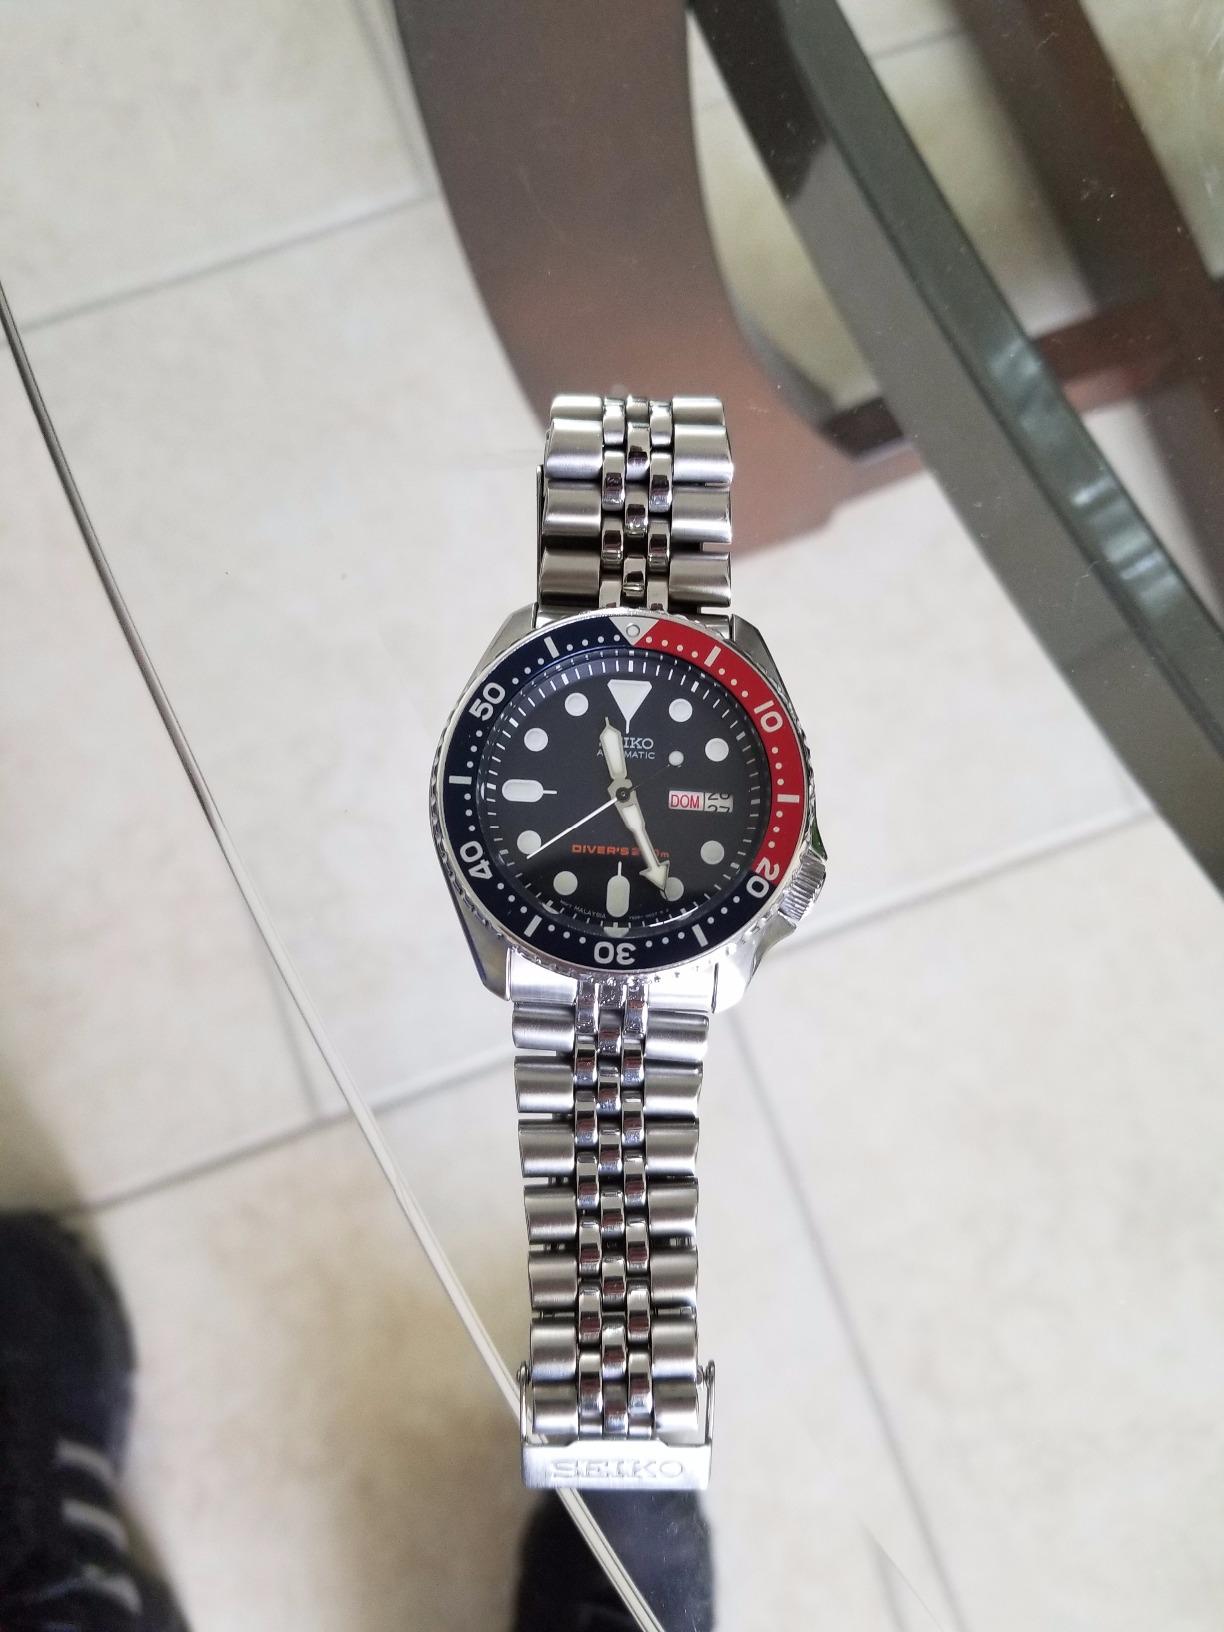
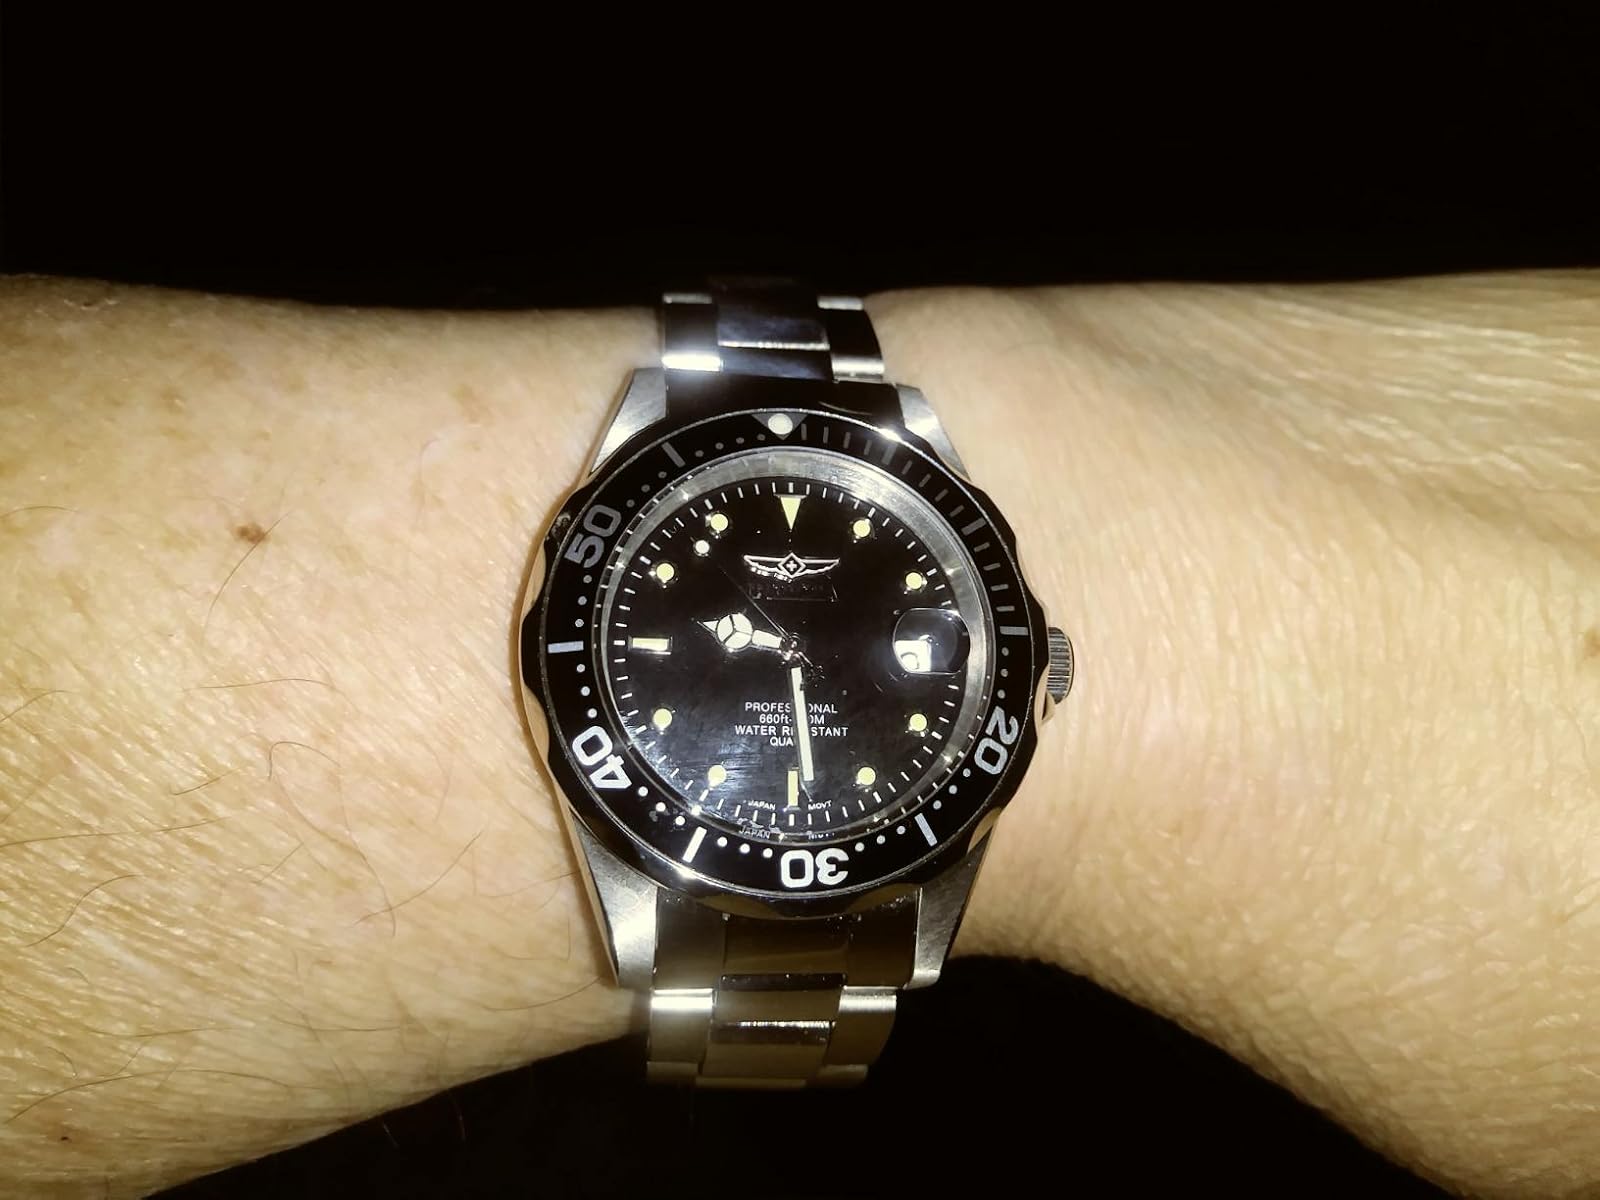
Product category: accessories_watch
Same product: no